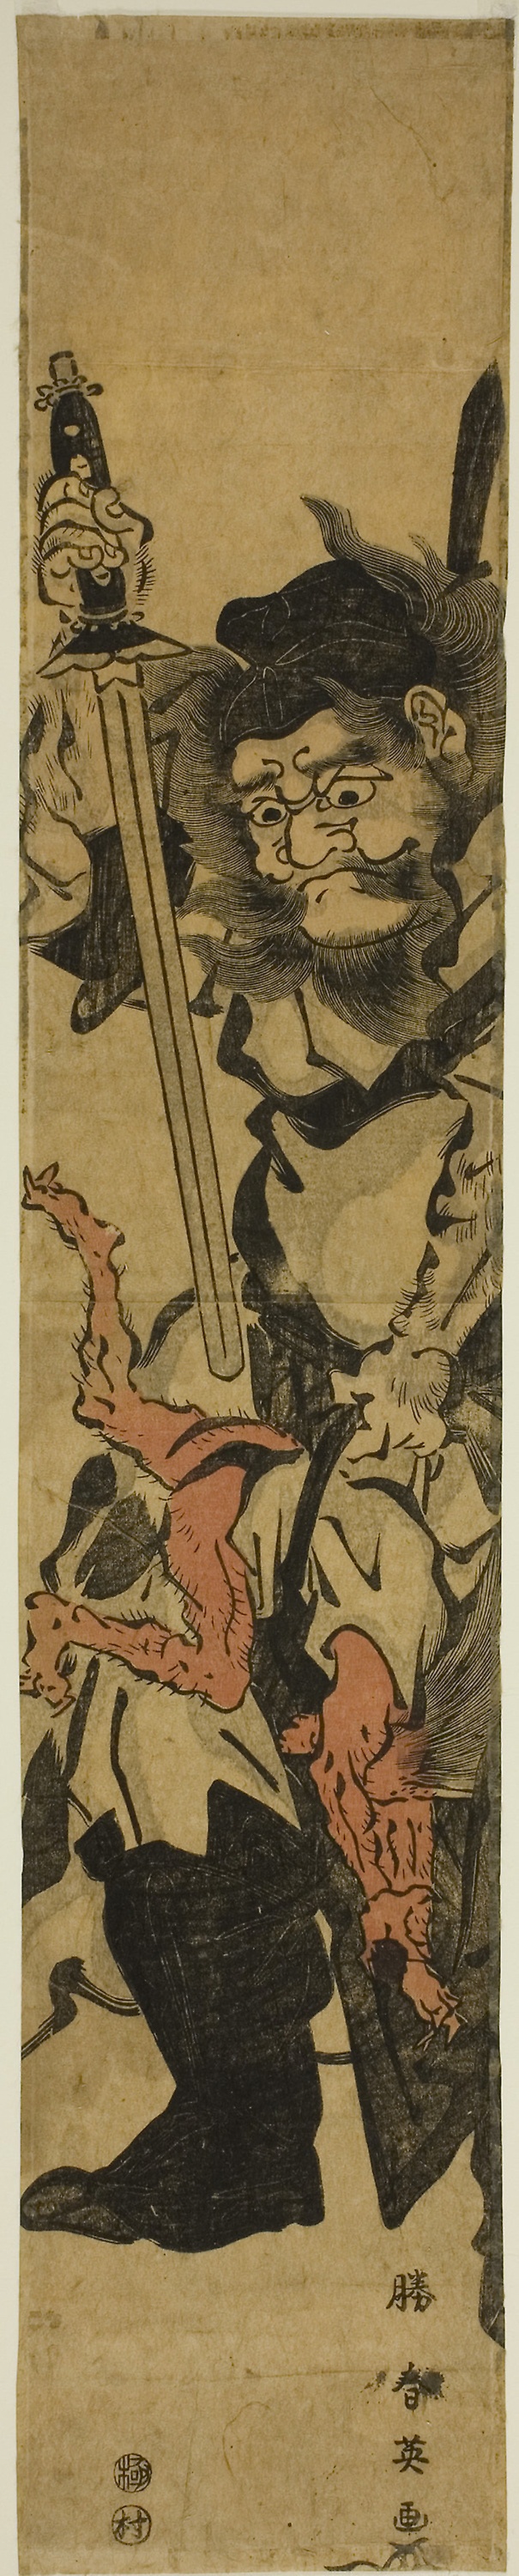
art, fictional character, painting, illustration, musical instrument, modern art